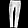
Label: Trouser